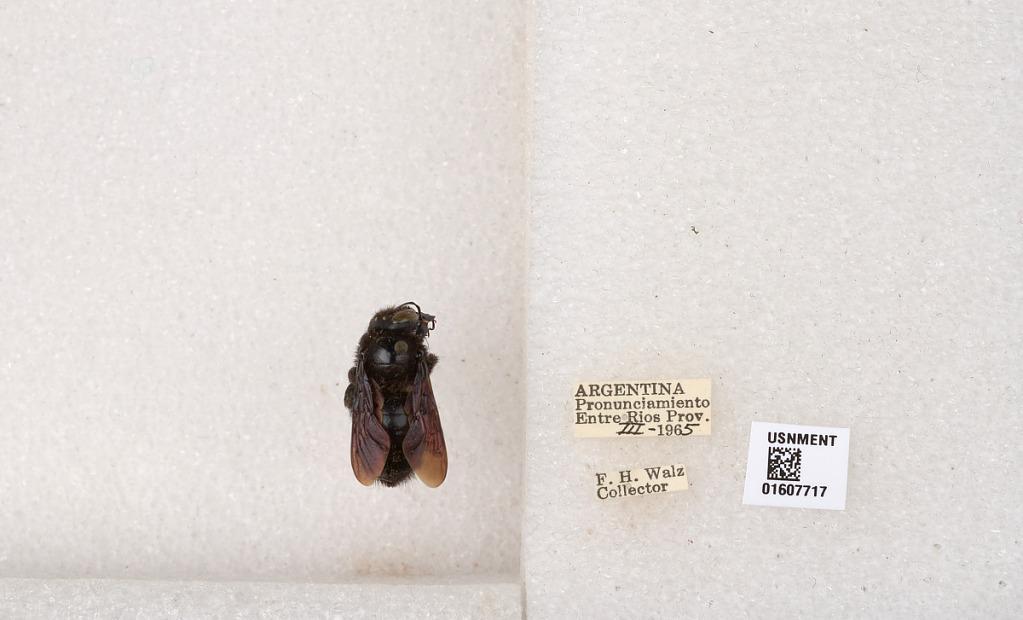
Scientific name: Xylocopa (Nanoxylocopa) ciliata Burmeister
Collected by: F. Walz
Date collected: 1965-3-1
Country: Argentina
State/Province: Entre Rios
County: Uruguay
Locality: Pronunciamiento
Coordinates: -32.3448, -58.4427